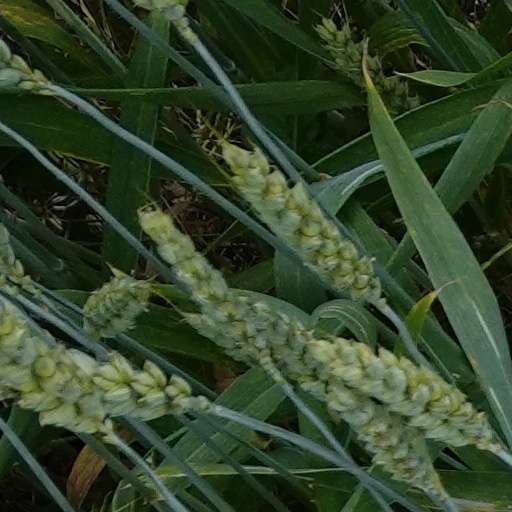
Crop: wheat